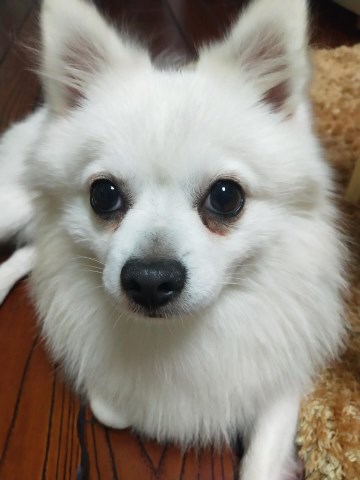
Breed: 1936-n000005-Pomeranian